2010 Australian GT Championship

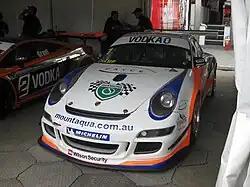
David Wall won the championship driving a Porsche 911 GT3 Cup S Type 997

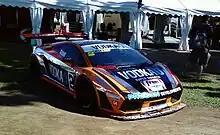
Dean Grant placed third driving a Lamborghini Gallardo (pictured) and a Mosler MT900R

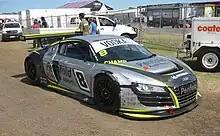
Mark Eddy placed sixth driving an Audi R8 LMS

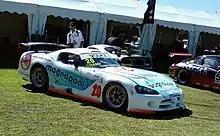
Ian Palmer placed 13th driving a Dodge Viper GT3

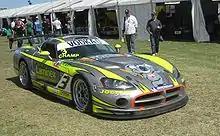
Ross Lilley placed 14th driving a Dodge Viper GT3

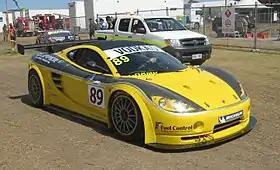
Darren Berry placed 23rd driving an Ascari KZ1-R

The following teams and drivers contested the 2010 Australian GT Championship.